Andrew Gray (19th-century divine)

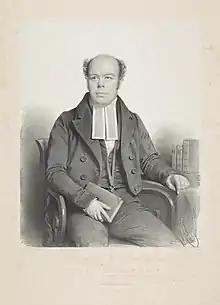
Andrew Gray by Day and Haghe

He went first to a school kept by Gilbert, father of Forbes Falconer, and afterwards to Marischal College, where he graduated MA in 1824, and passed through the theological course (1824–8). He was licensed to preach by the Aberdeen presbytery 25 June 1829, and was ordained as minister of a chapel-of-ease at Woodside, near Aberdeen, on 1 Sept. 1831. Gray was from the first an orthodox evangelical, a vigorous supporter of reform in the Church of Scotland, and a pronounced enemy to all that savoured of Romish doctrine. He publicly defended the Anti-Patronage Society as early as 1825, and agitated for the Chapels Act, by which ministers of chapels-of-ease became members of presbyteries. In 1834 he was admitted under this act a member of the Aberdeen presbytery. On 14 July 1836, he was appointed minister of the West Church (one of three parishes contained within St John's in the city centre), Perth, where he remained until 1843. Gray was a very energetic leader in the controversies which resulted in the Disruption of 1843 and the foundation of the Free Church. A pamphlet by him, 'The present Conflict between Civil and Ecclesiastical Courts examined,’ Edinburgh, 1839, had a wide circulation and had great influence on the schism. On his secession from the Church of Scotland nearly all his congregation followed him to create the West Free Church Perth. His new church was opened 28 Oct. 1843.